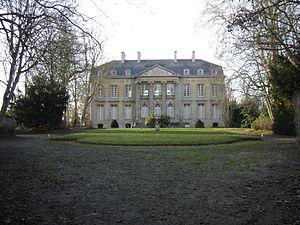
château de Biéville
Biéville-Beuville est une commune française, située dans le département du Calvados en région Normandie, peuplée de 3 391 habitants. Elle résulte de la fusion, en 1972, des communes de Beuville et Biéville-sur-Orne.